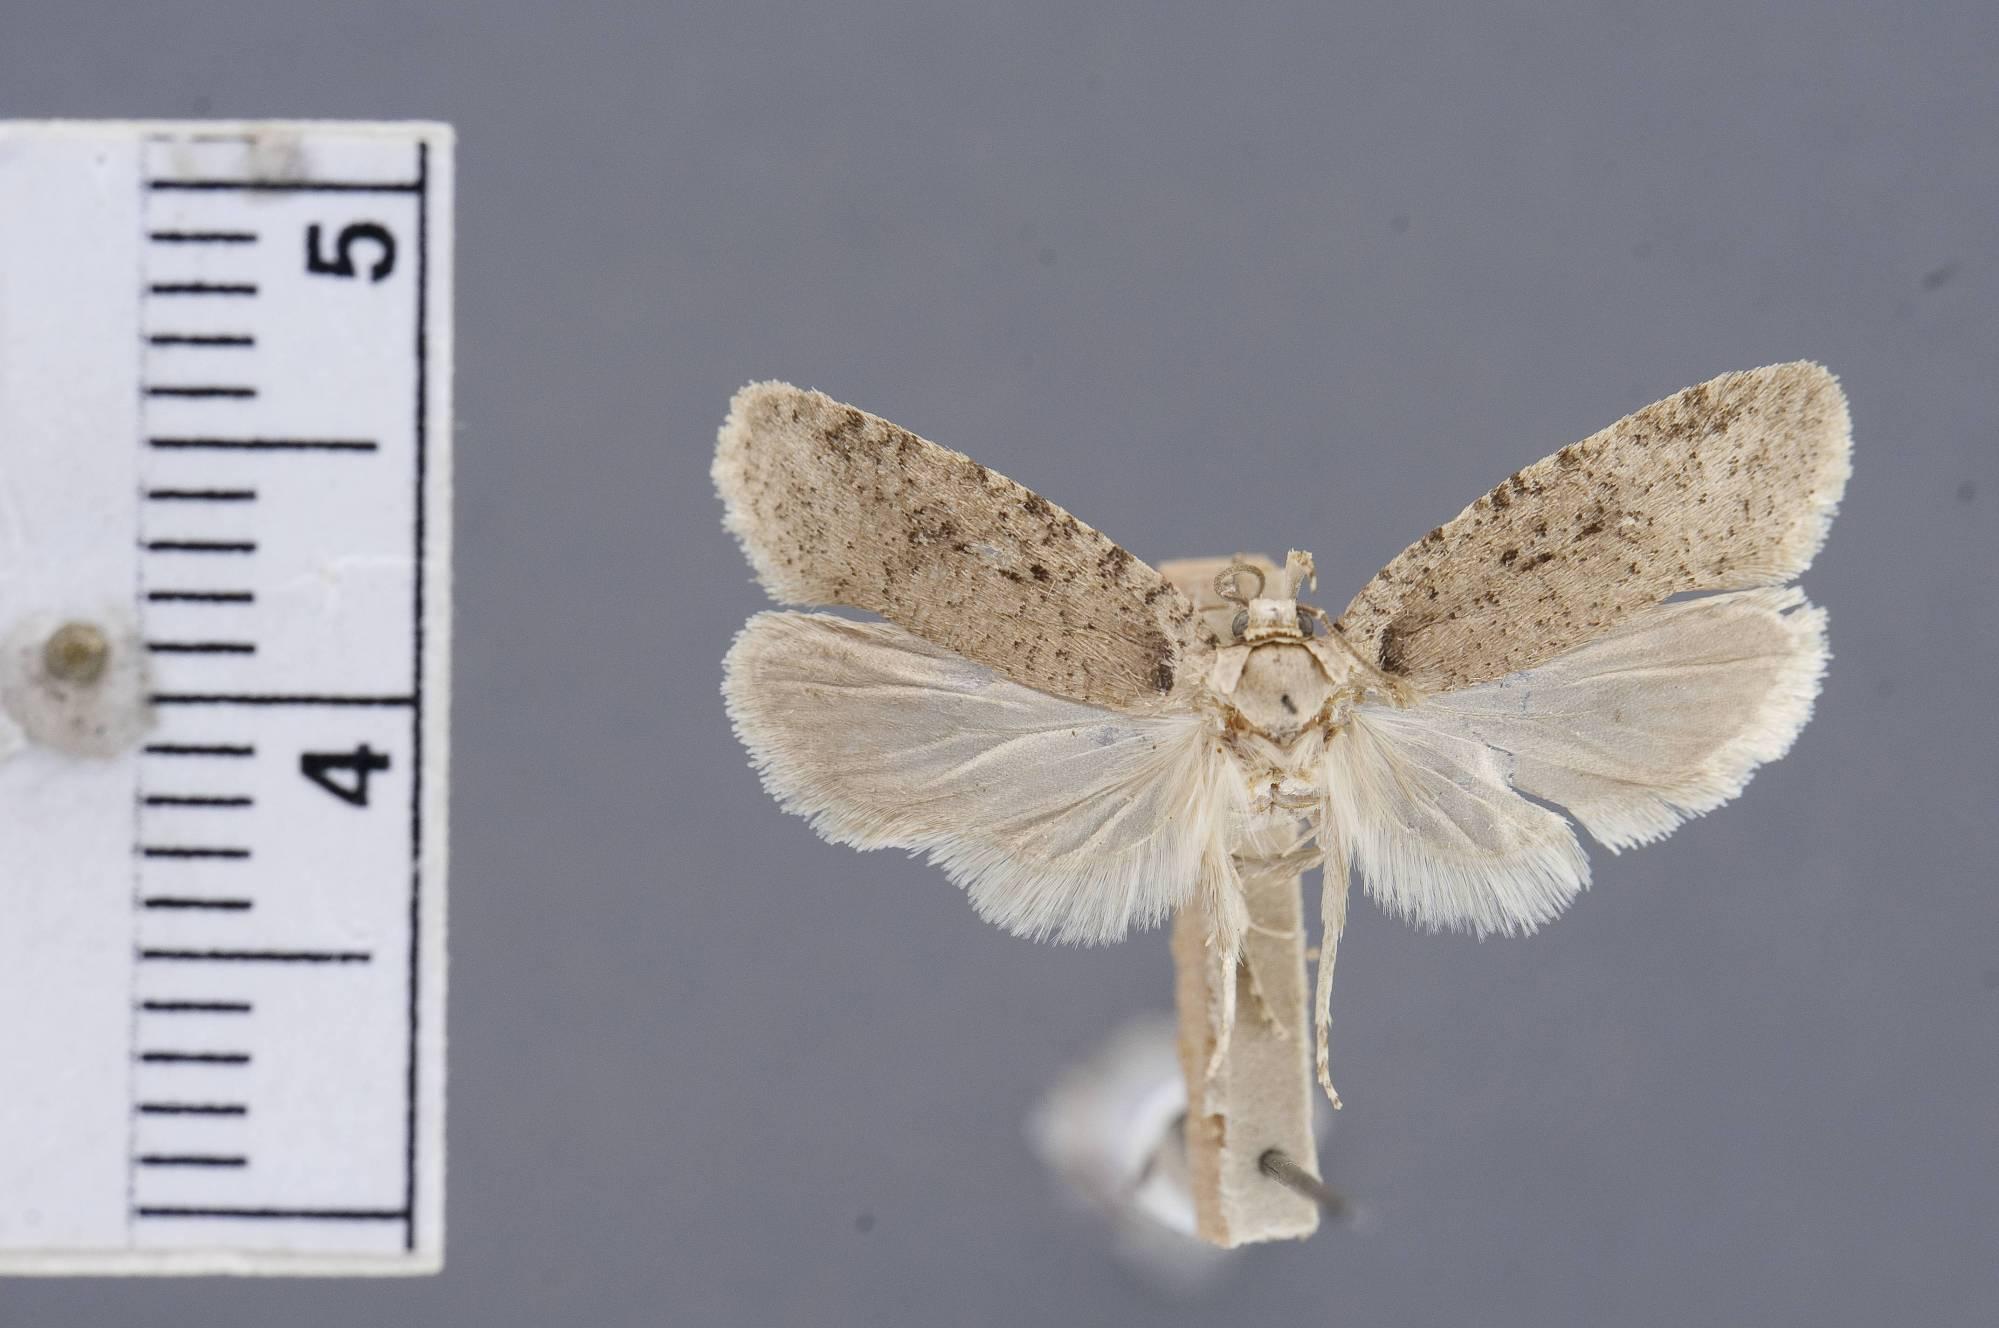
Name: Agonopterix costimacula
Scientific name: Agonopterix costimacula Clarke, 1941
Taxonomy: Animalia, Arthropoda, Insecta, Lepidoptera, Glossata, Depressariidae, Depressariinae
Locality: Plummers Island, Montgomery, Maryland, United States
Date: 3 Mar 1908